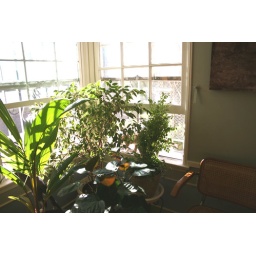
My babies in my office window sunbating